Kazimierz Kostanecki

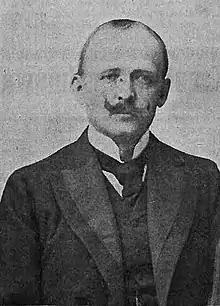
Kazimierz Kostanecki (1907)

Professor Kazimierz Kostanecki (25 December 1863, Myszaków – 11 January 1940, Sachsenhausen concentration camp) was a Polish physician, anatomist, and cytologist. Since 1892 he was a professor of comparative and descriptive anatomy at the Jagiellonian University in Kraków under the military partitions of Poland. He held his post until 1935 in the reborn Second Polish Republic. During this time he also served as Dean of the Faculty of Medicine, and between 1913 and 1916 was the Rector of the Jagiellonian University. He is considered the father of the Kraków school of anatomy due to his many scientific discoveries and accomplishments.